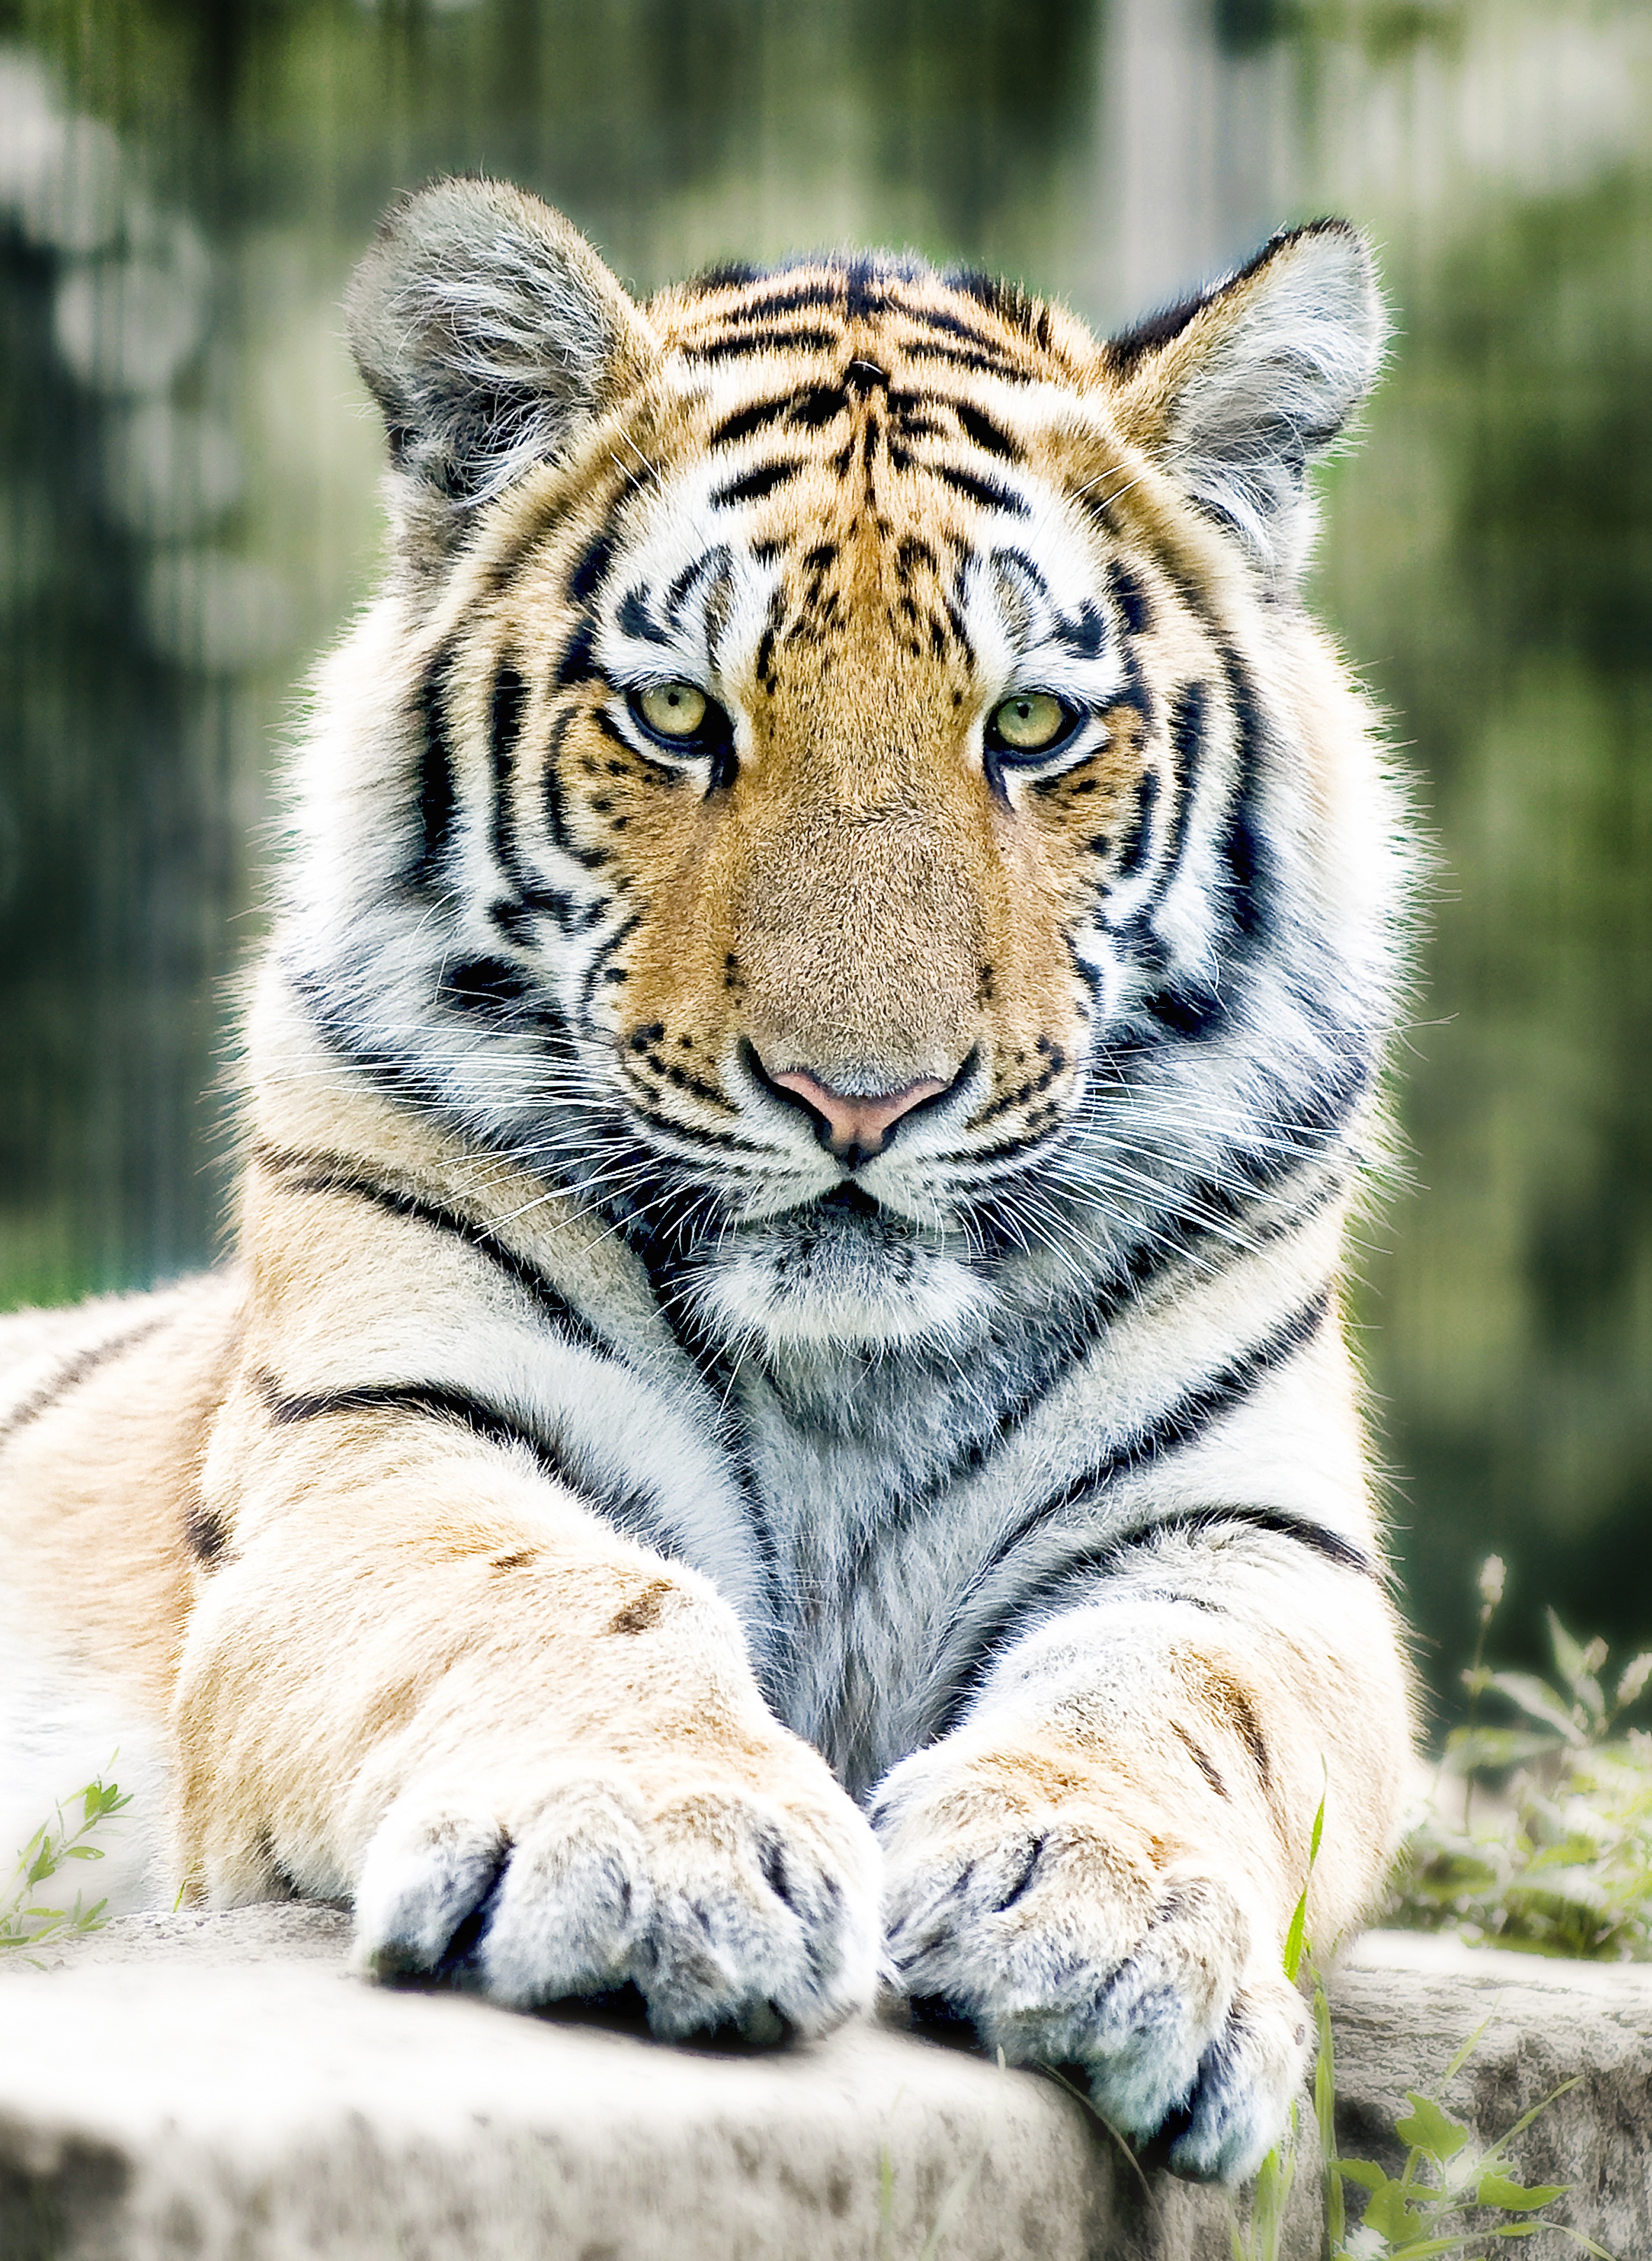
wildlife, zoo, cat, mammal, predator, fauna, whiskers, tiger, vertebrate, dangerous, animal portrait, carnivores, big cats, siberian tiger, cat like mammal, tiger paw